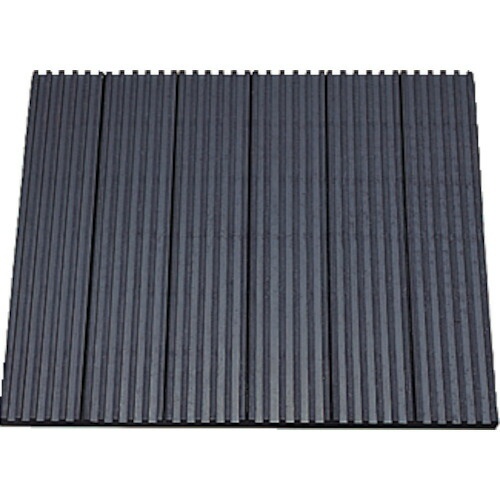
TRUSCO 防振パット 耐熱耐油性 シートタイプ 300X300X10 OH10CR トラスコ
※写真は代表画像になります。実際の商品とは異なる場合がございます。 仕様、商品名、型番をご確認の上、ご購入をお願い致します。 ※予告無く仕様変更、廃番になることがあります。 ご注文後に欠品の場合はご連絡させていただきます。 ●許容面圧(N/［［ＭＭ２］］)：0.5●厚さ(mm)：10●色：黒●幅(mm)：300●長さ(mm)：300●ゴム硬度：55°±5 ●使用温度範囲：-5~110℃
Brand: TRUSCO
Category: Hardware > Tools > Measuring Tools & Sensors > Vibration Meters > Fixed Vibration Meters